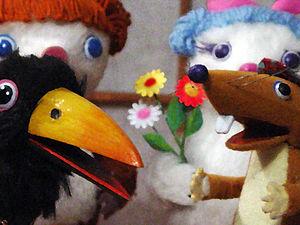
Les Aventures de Colargol est une série télévisée d'animation franco-polonaise en 53 épisodes de 13 minutes chaque, créée par Albert Barillé d'après le personnage homonyme imaginé par Olga Pouchine et diffusée du 9 novembre 1970 à 1974 sur la deuxième chaîne de l'ORTF. La série a été exportée avec succès dans de nombreux pays.